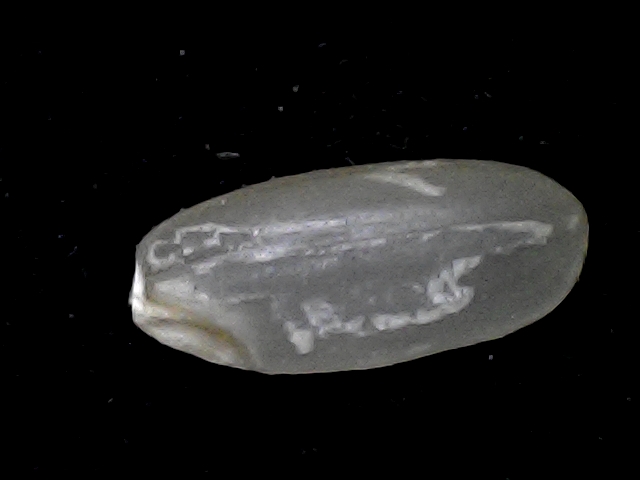
Rice variety: BR22